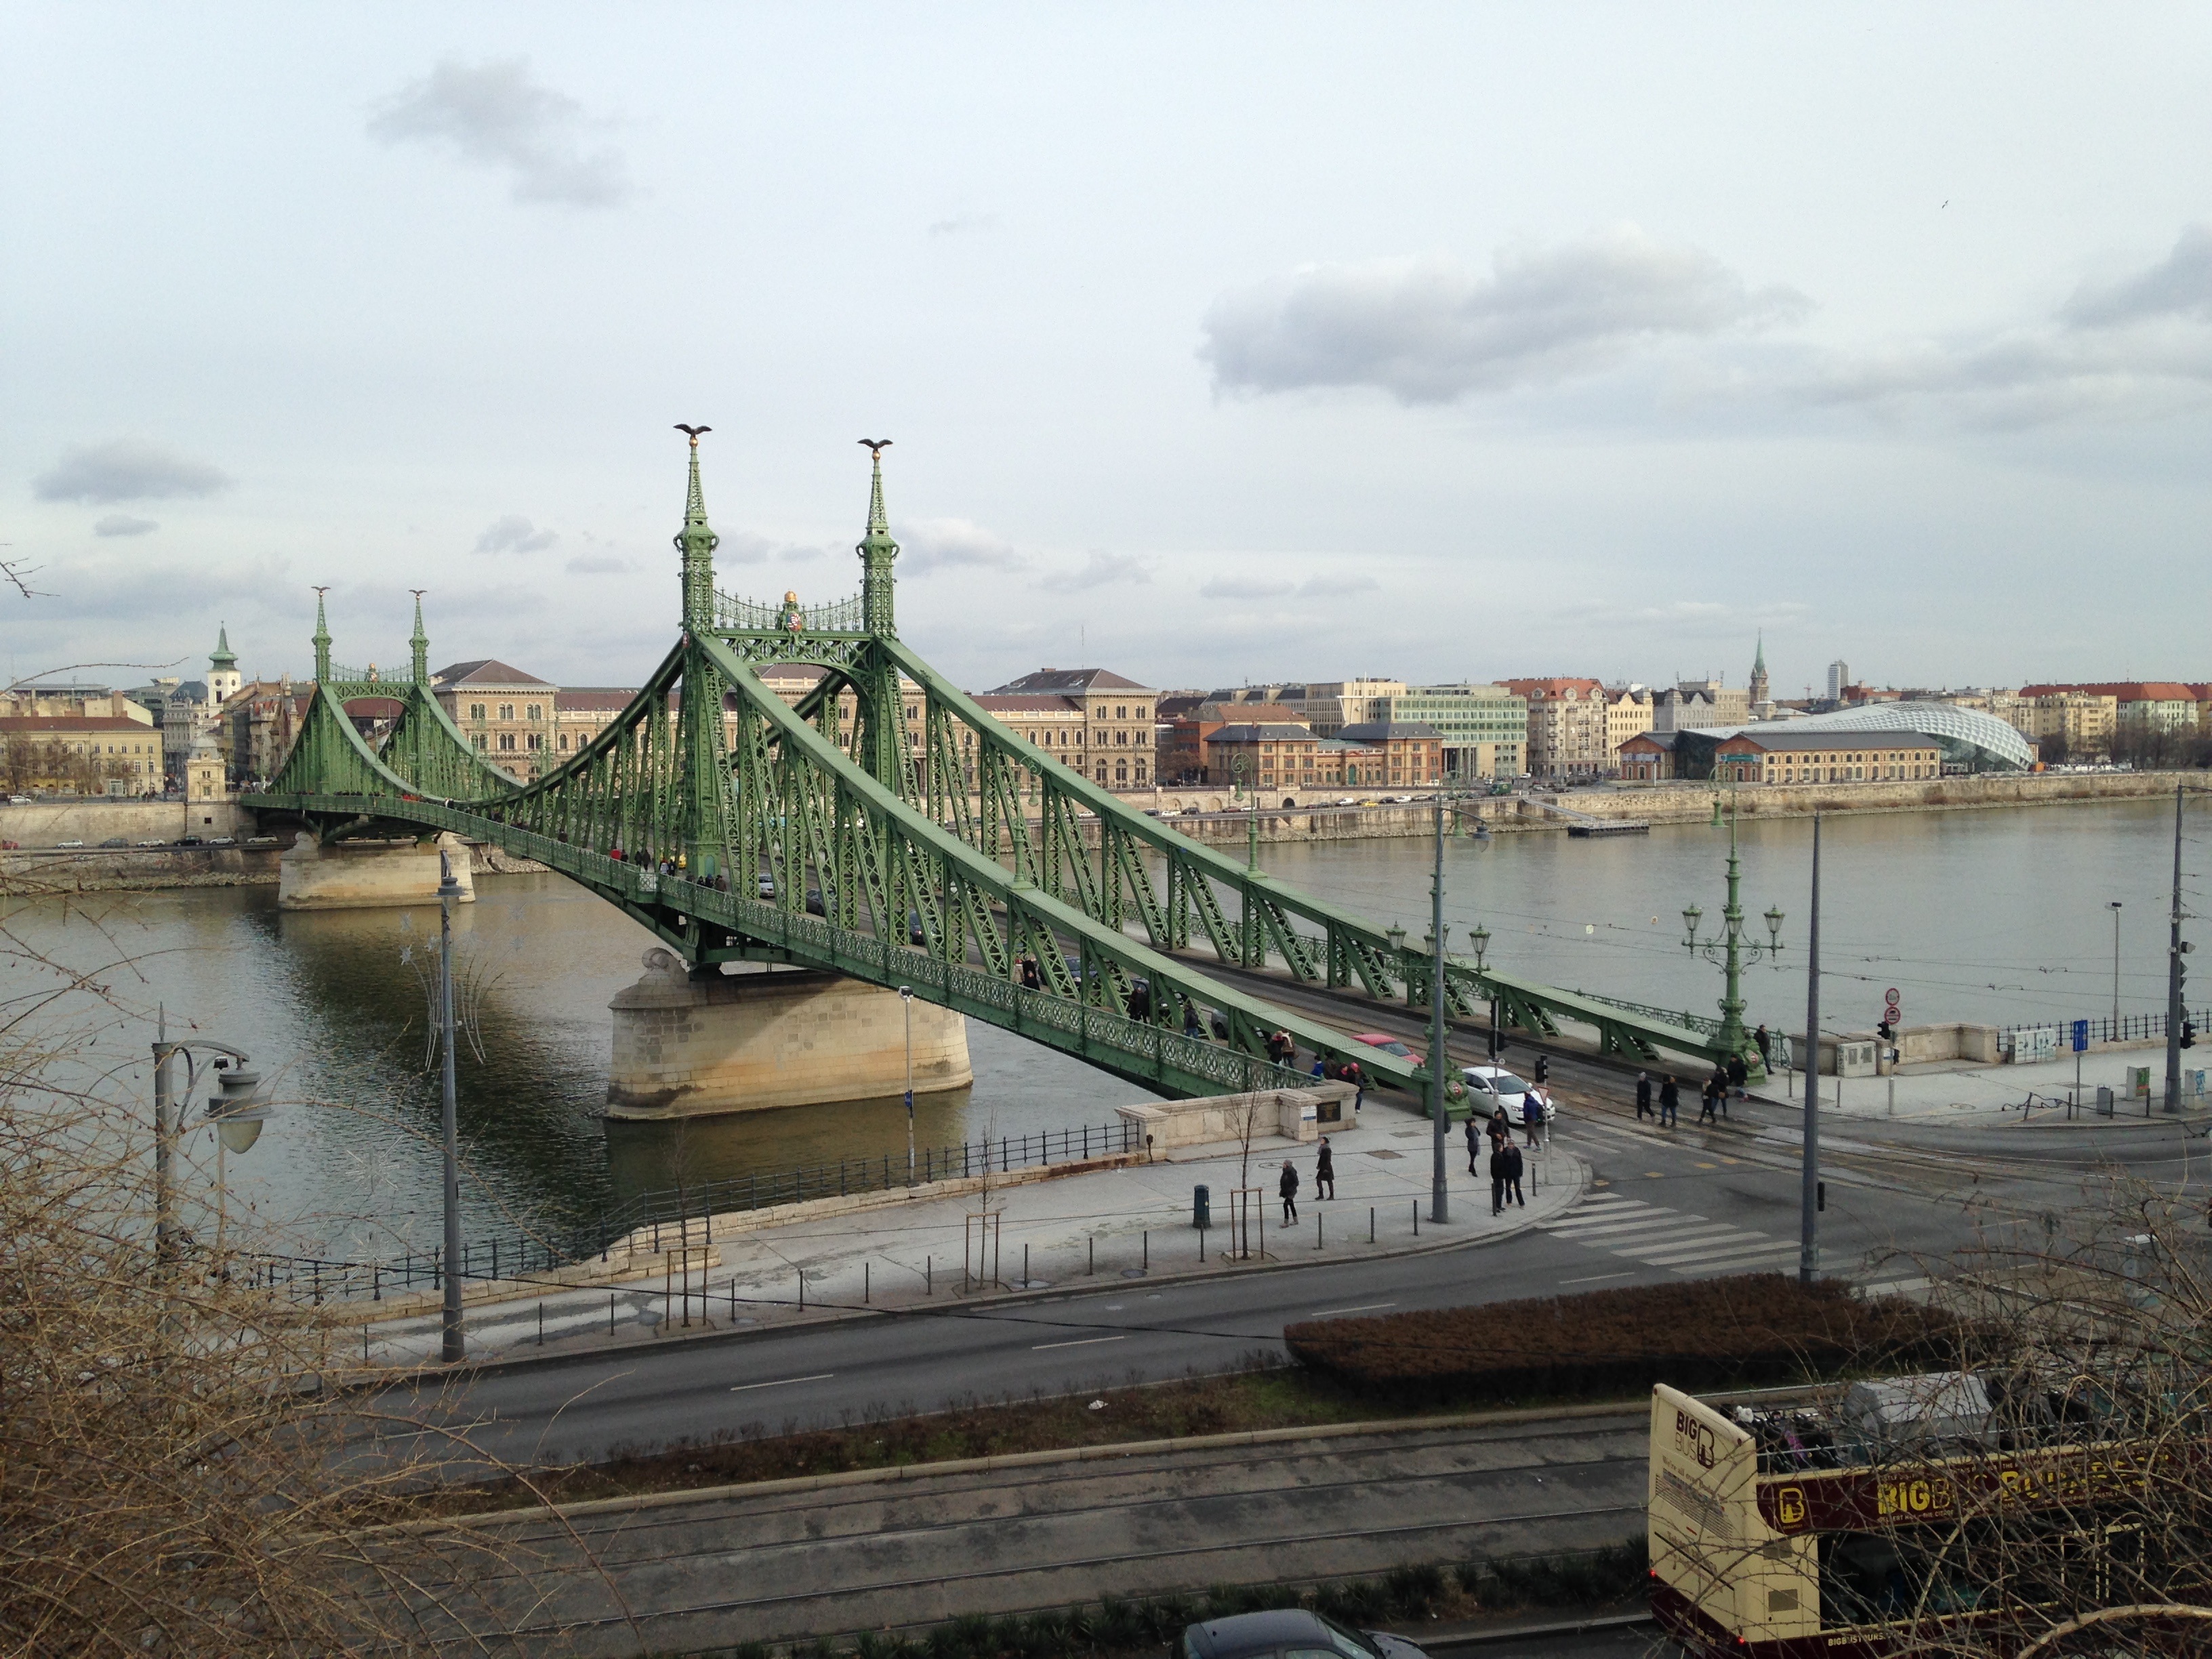
sea, architecture, bridge, old, city, river, cityscape, travel, transport, green, autumn, waterway, budapest, hungary, culture, history, day, nonbuilding structure